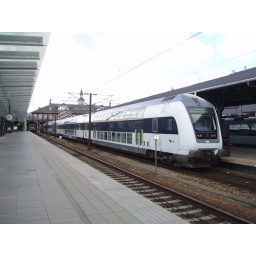
A double-decker train sits at a train station in Copenhagen, Denmark.